Anglo-Saxon runes

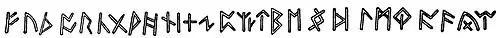
Futhorc series on the Seax of Beagnoth (9th century). The series has 28 runes, omitting "io". The shapes of "j", "s", "d", "œ" and "y" deviate from the standard forms shown above; "eo" appears mirrored.

The Old English and Old Frisian Runic Inscriptions database project at the Catholic University of Eichstätt-Ingolstadt, Germany aims at collecting the genuine corpus of Old English inscriptions containing more than two runes in its paper edition, while the electronic edition aims at including both genuine and doubtful inscriptions down to single-rune inscriptions.